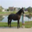
Label: horse